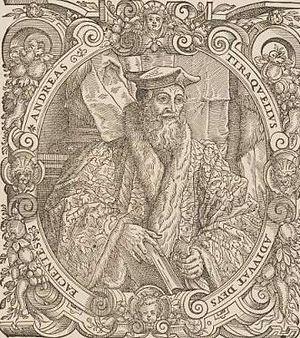
André Tiraqueau, né à Fontenay-le-Comte vers l'an 1488 et mort en 1558, est un juriste français du XVIᵉ siècle, qui a accueilli dans son cercle érudit les jeunes moines François Rabelais et Pierre Lamy. Il fut l'initiateur de la querelle des femmes.
La querelle des femmes est le terme général utilisé pour désigner une polémique récurrente qui débute au XVᵉ siècle et se poursuit jusqu'au début du XXᵉ siècle au sujet du statut des femmes dans la société et revendique surtout l'égalité entre les hommes et les femmes. Cette querelle débute en France puis s'étend à toute l'Europe. La querelle est traitée essentiellement dans les milieux intellectuels.